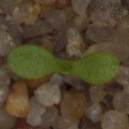
Label: maize